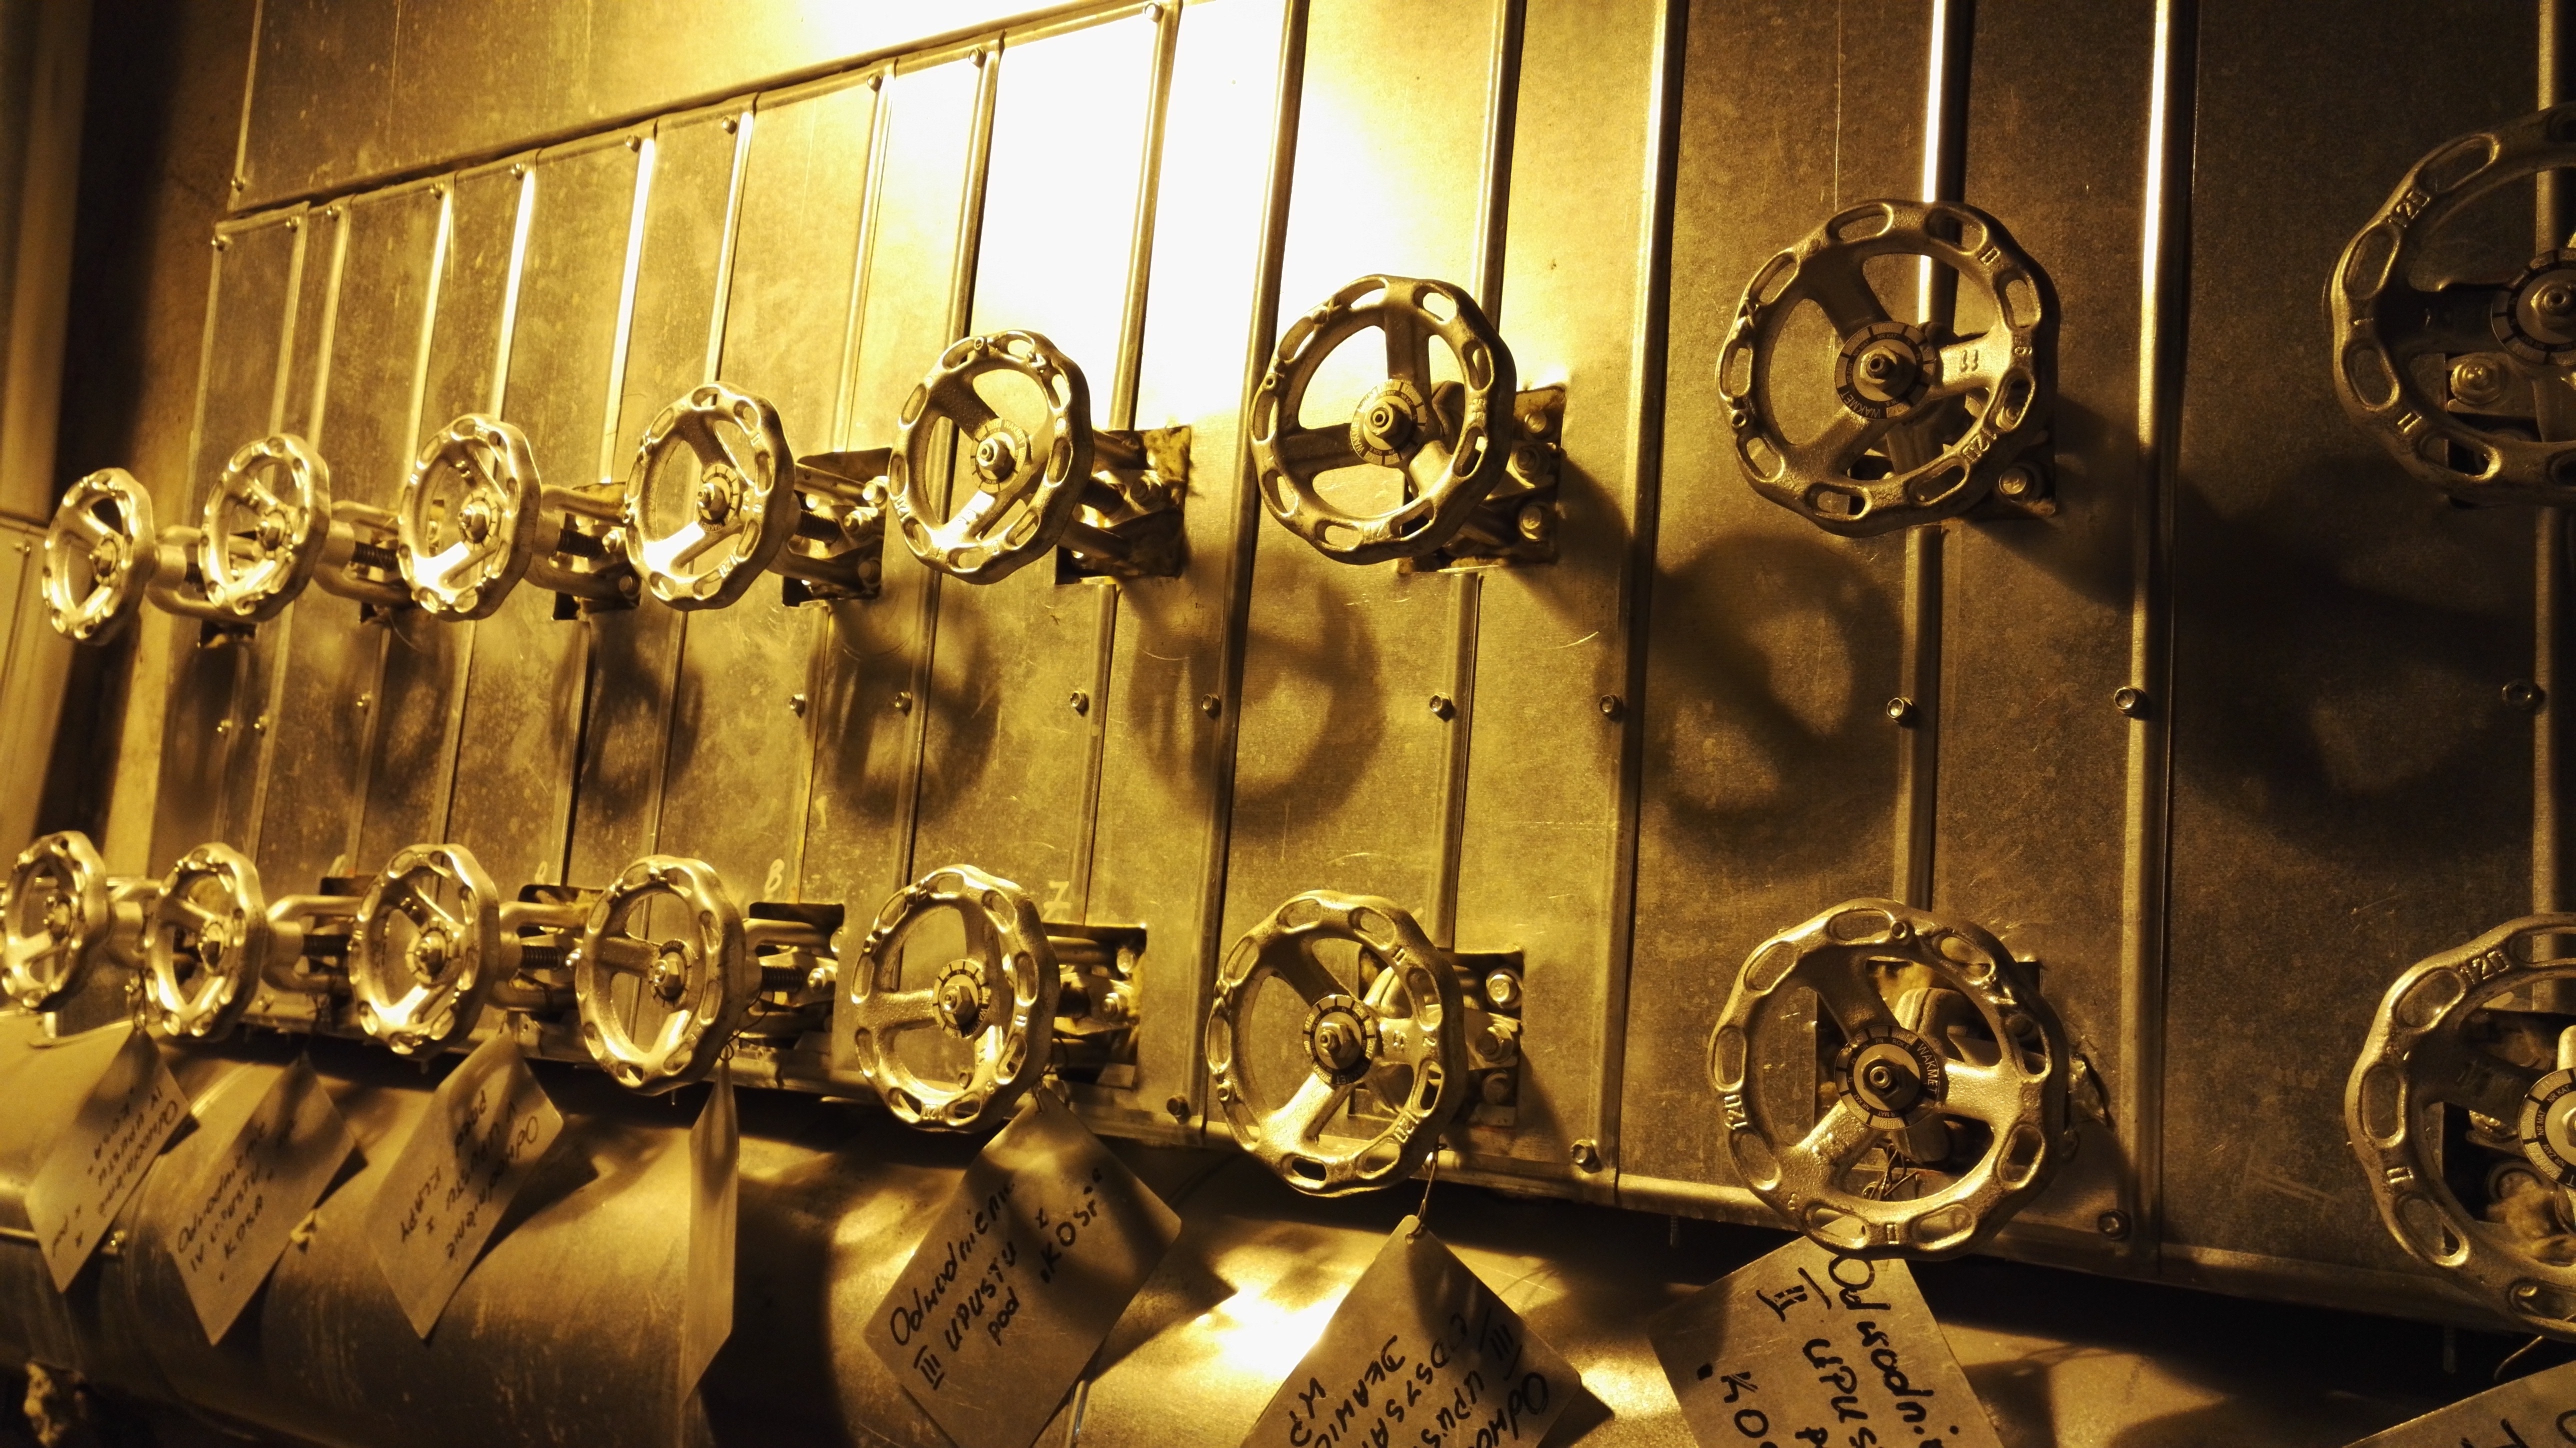
technology, tube, metal, lighting, musical instrument, gold, cocks, ancient history, string instrument